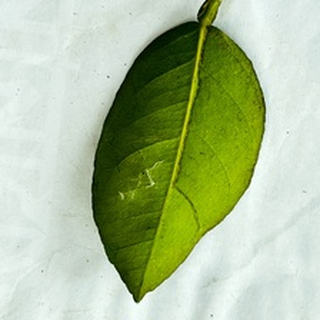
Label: lemon_sooty_mould